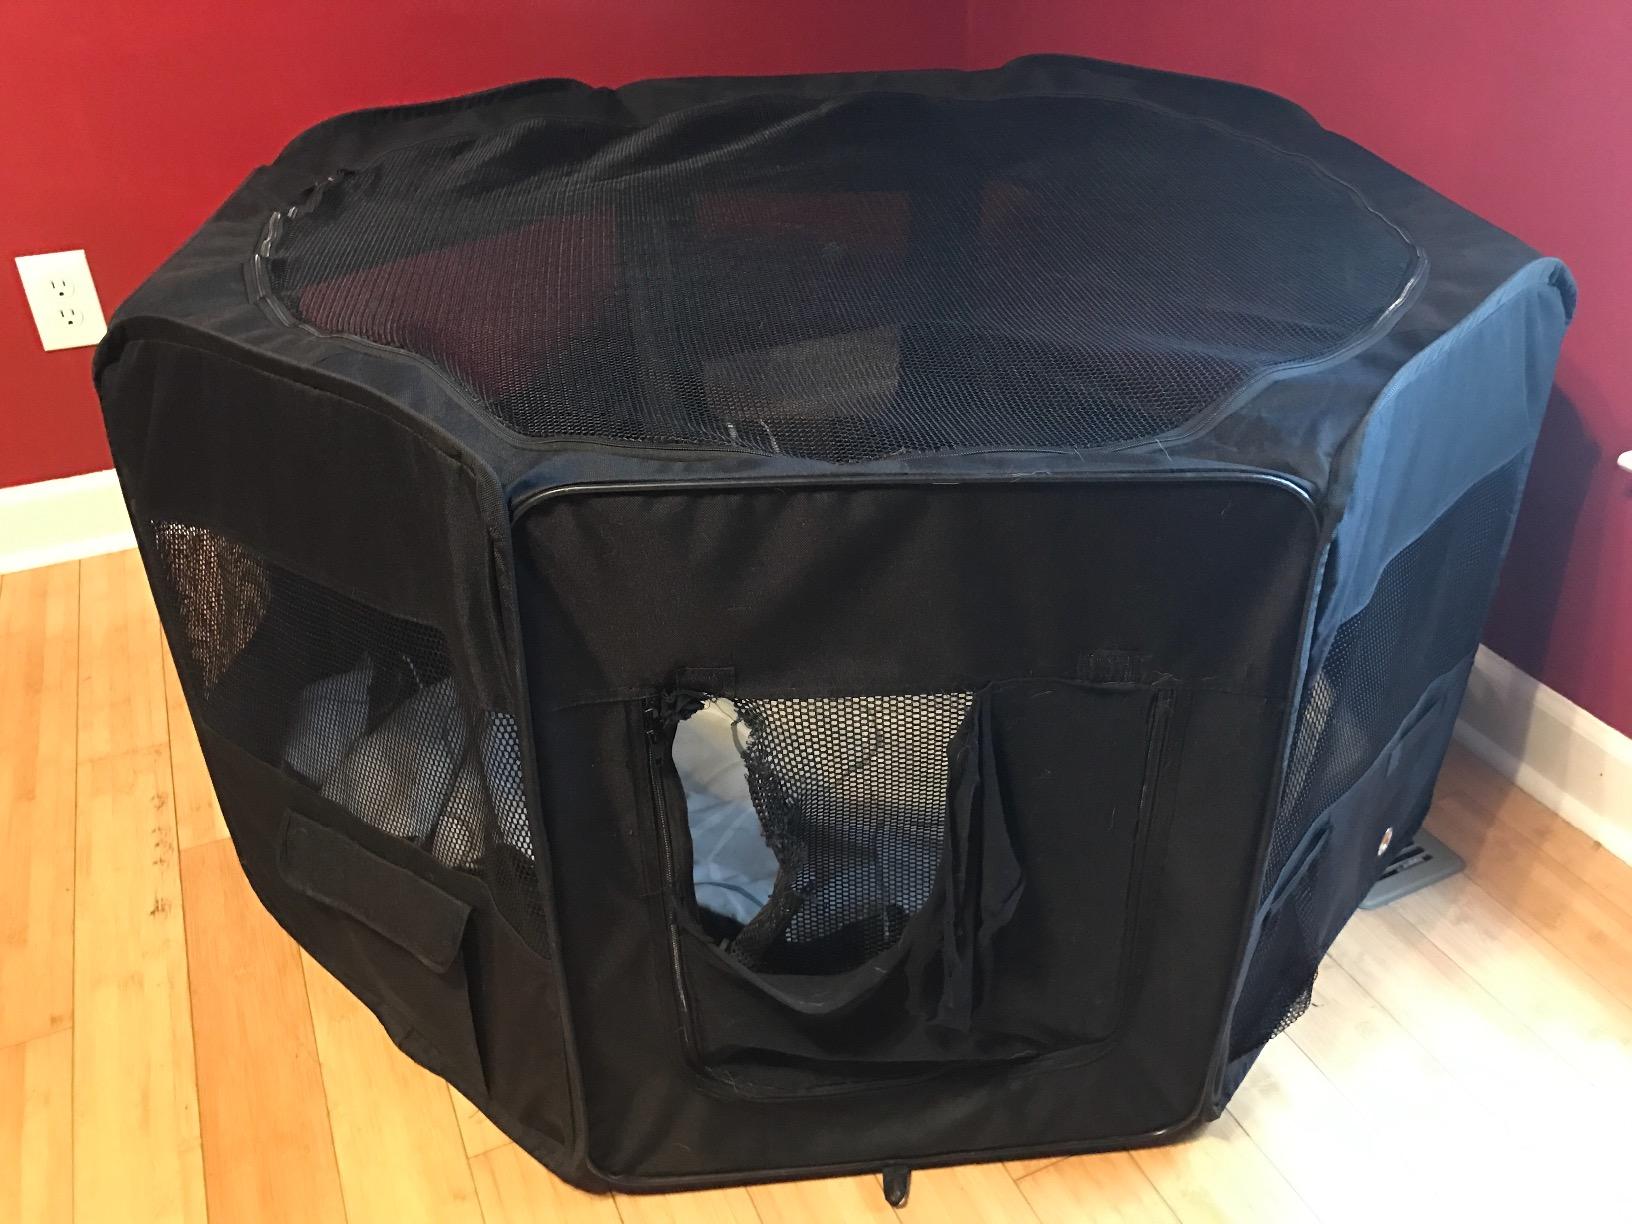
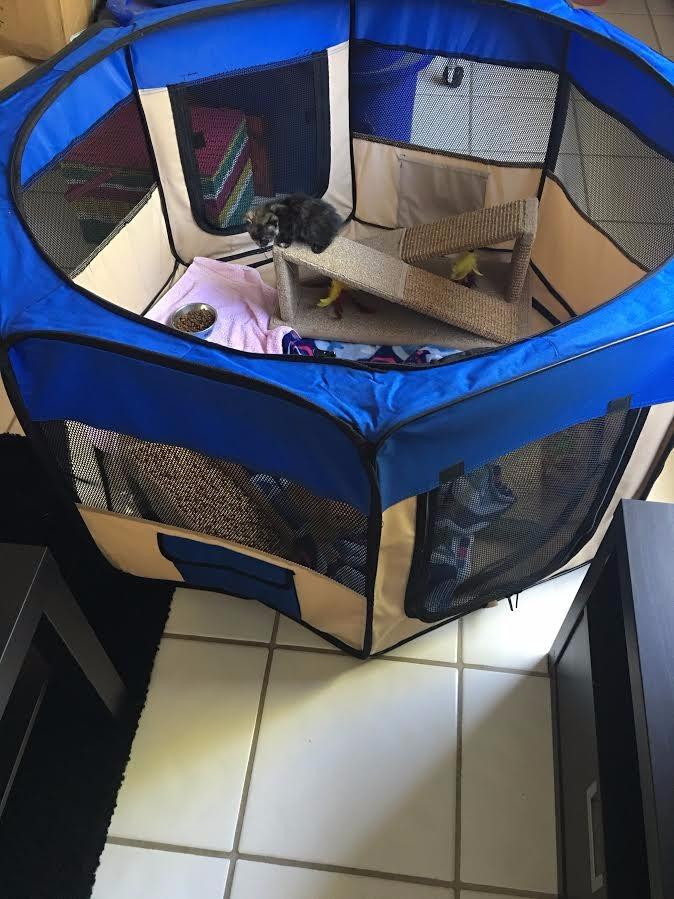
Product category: items_kennel
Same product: no